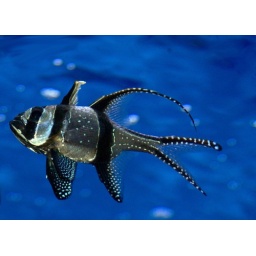
fish in blue